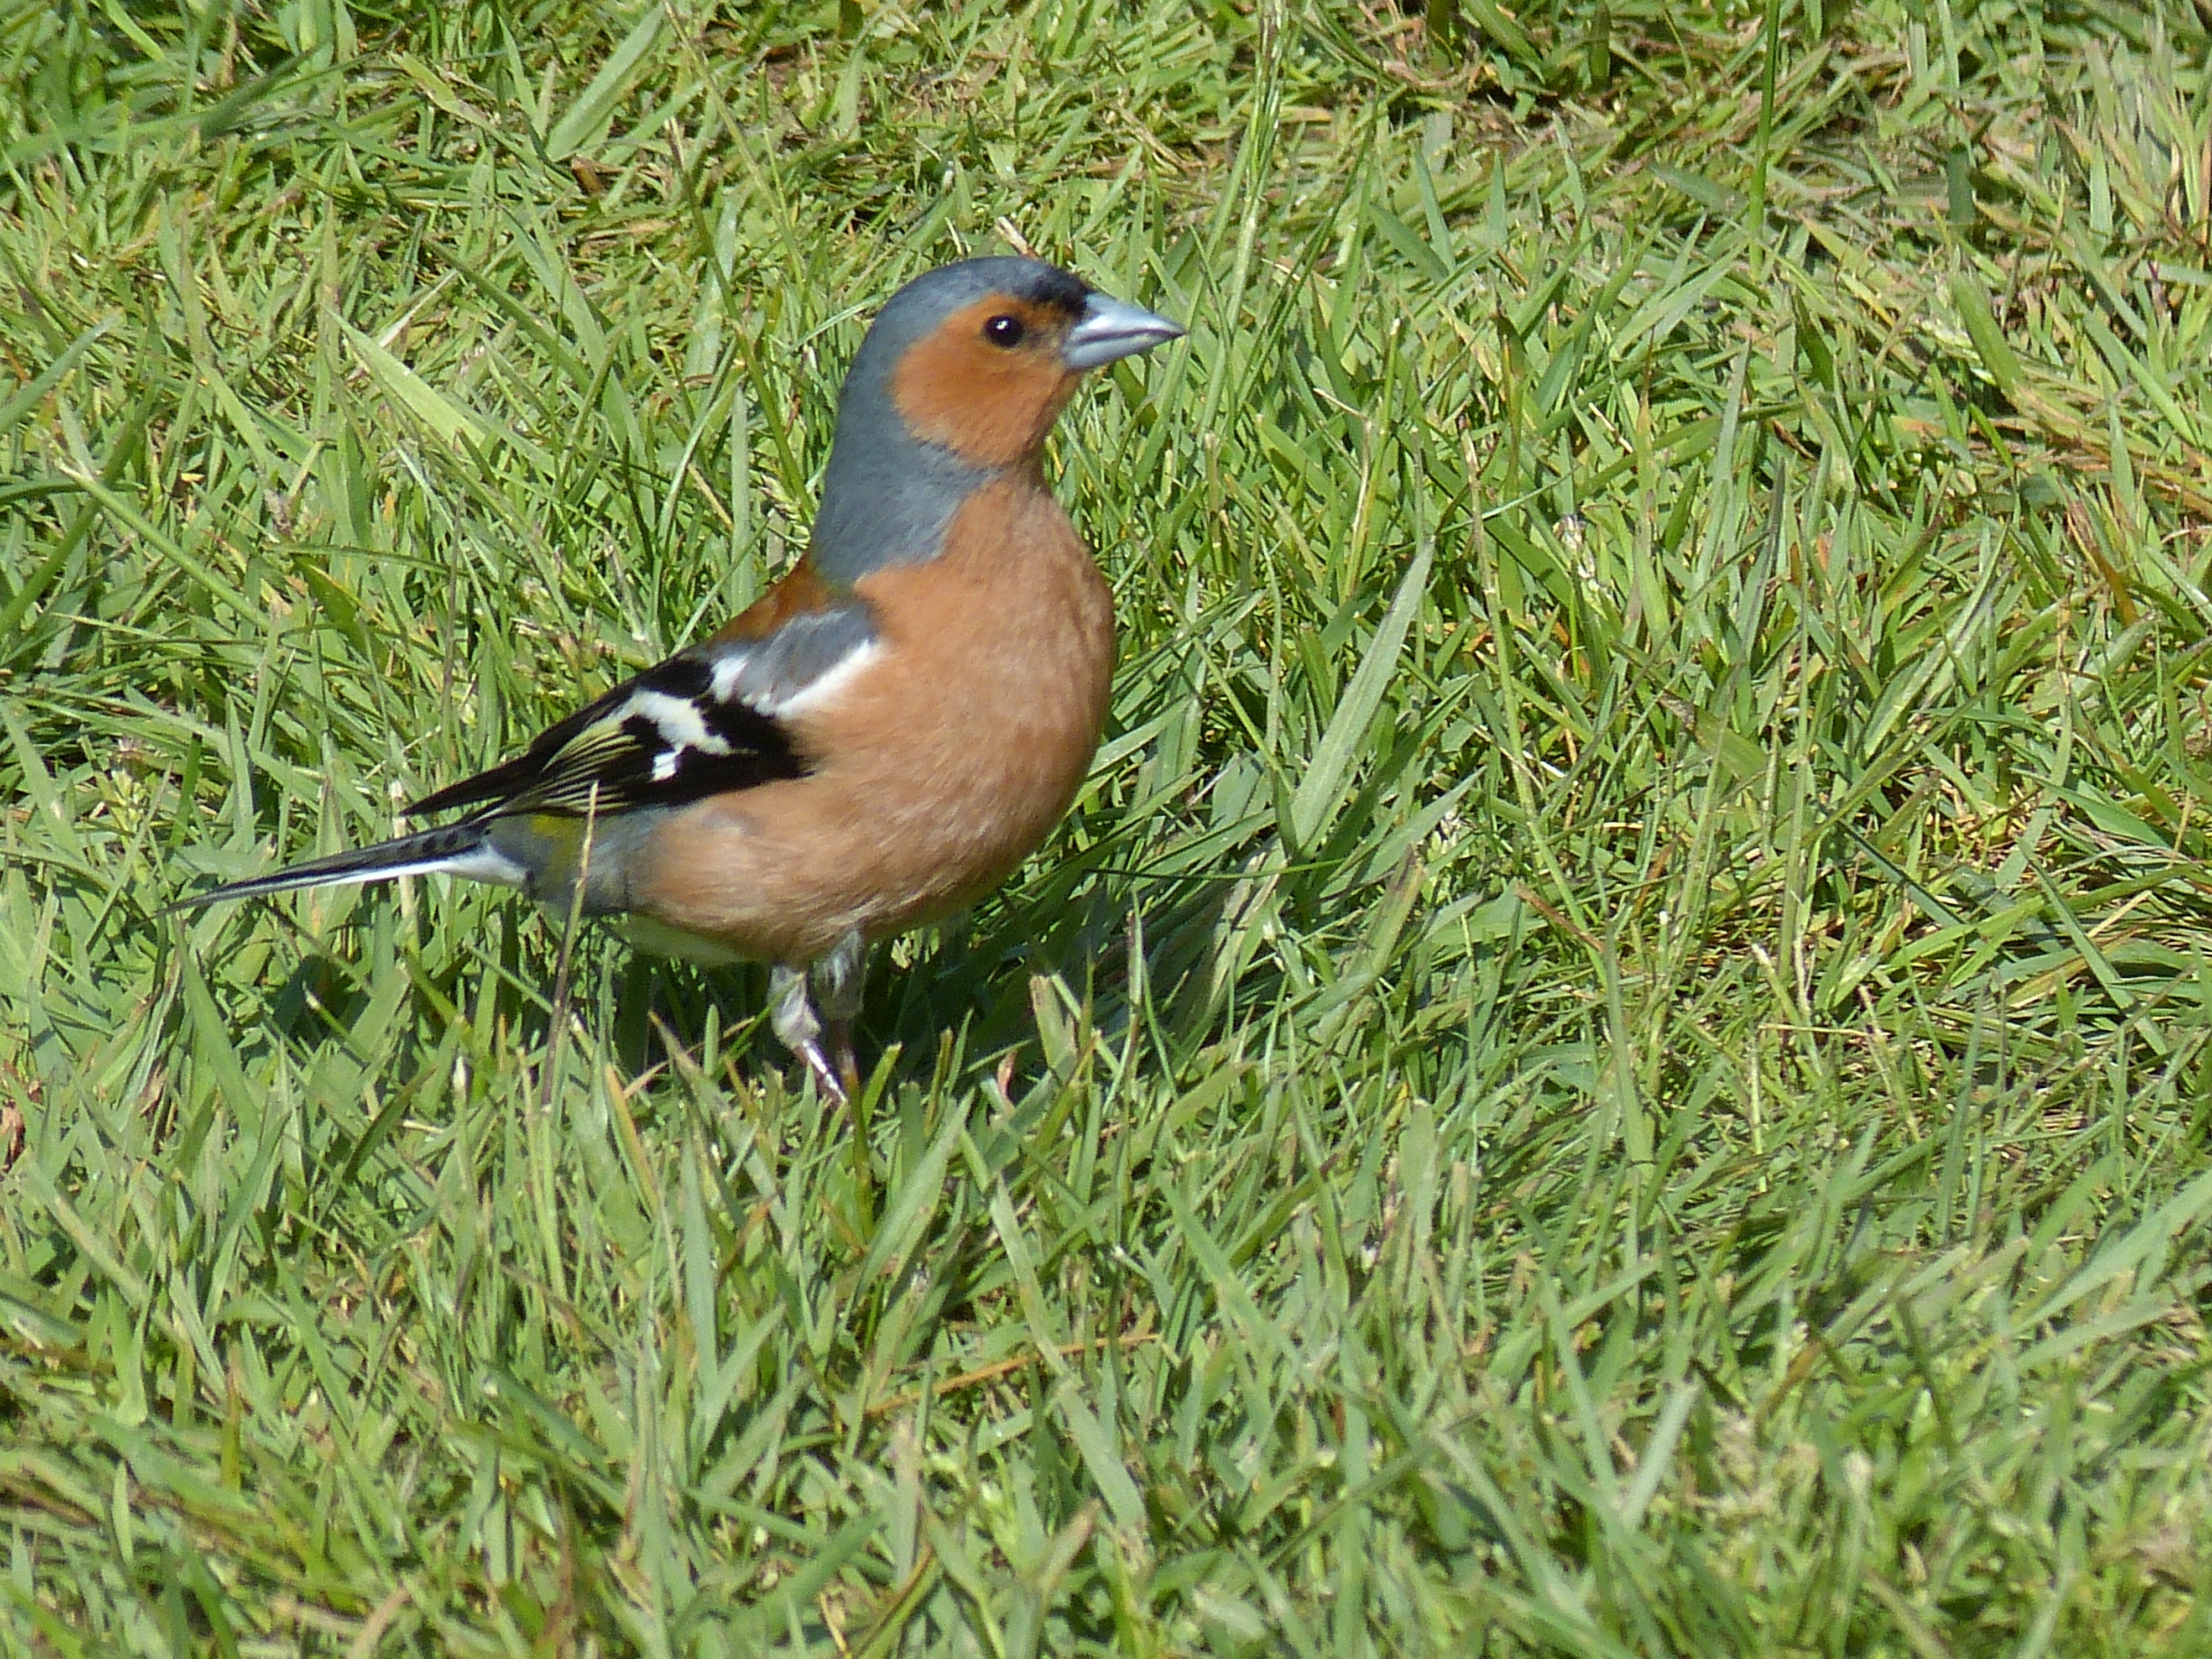
nature, grass, bird, meadow, animal, wildlife, beak, robin, fauna, new zealand, vertebrate, finch, brambling, chaffinch, fink, old world flycatcher, perching bird